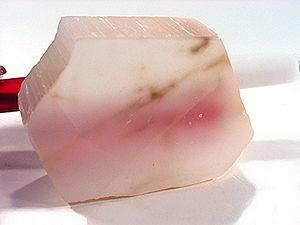
L’ulexite est un soroborate double hydraté de calcium et de sodium, de formule NaCa[B₅O₆(OH)₆] · 5 H₂O, qui appartient à la même classe que les carbonates. Ce corps minéral rare et fragile, léger et souvent spongieux, à trace blanche, forme aussi une roche évaporite très tendre qui contient parfois de petites quantités de fer, de magnésium et de manganèse.